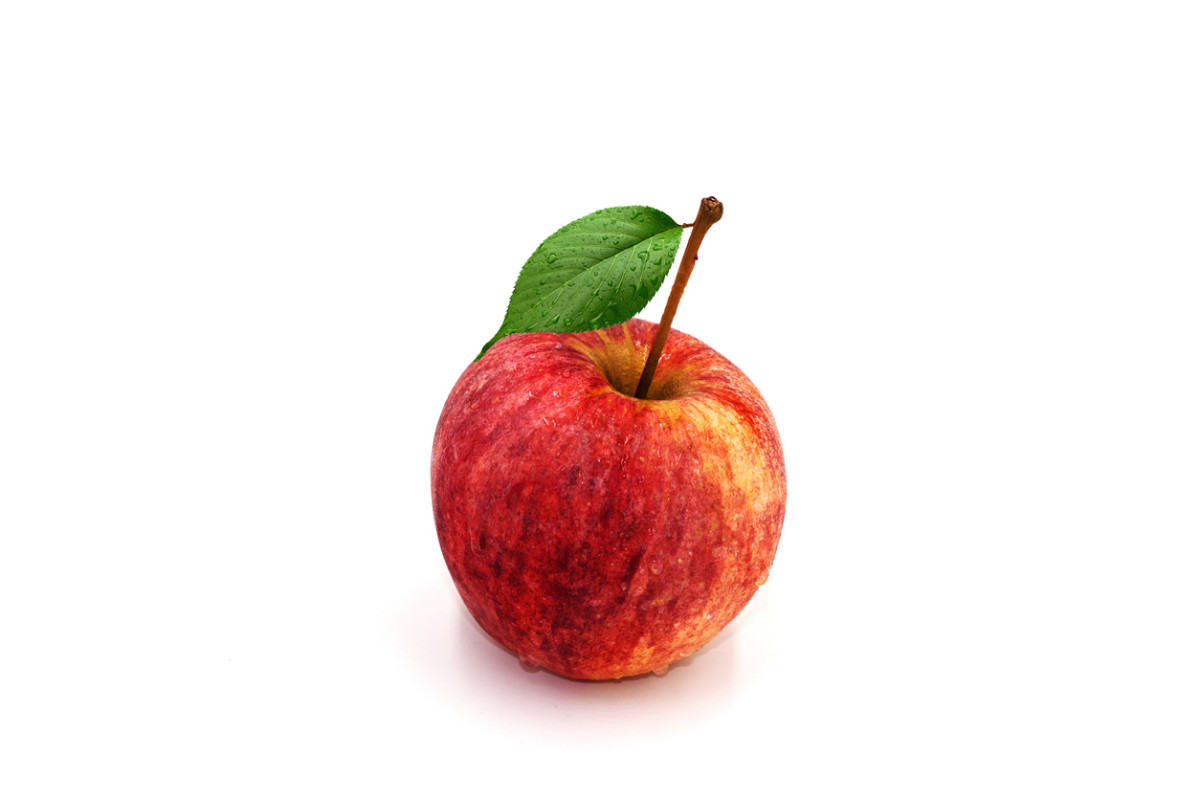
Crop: apple
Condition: healthy